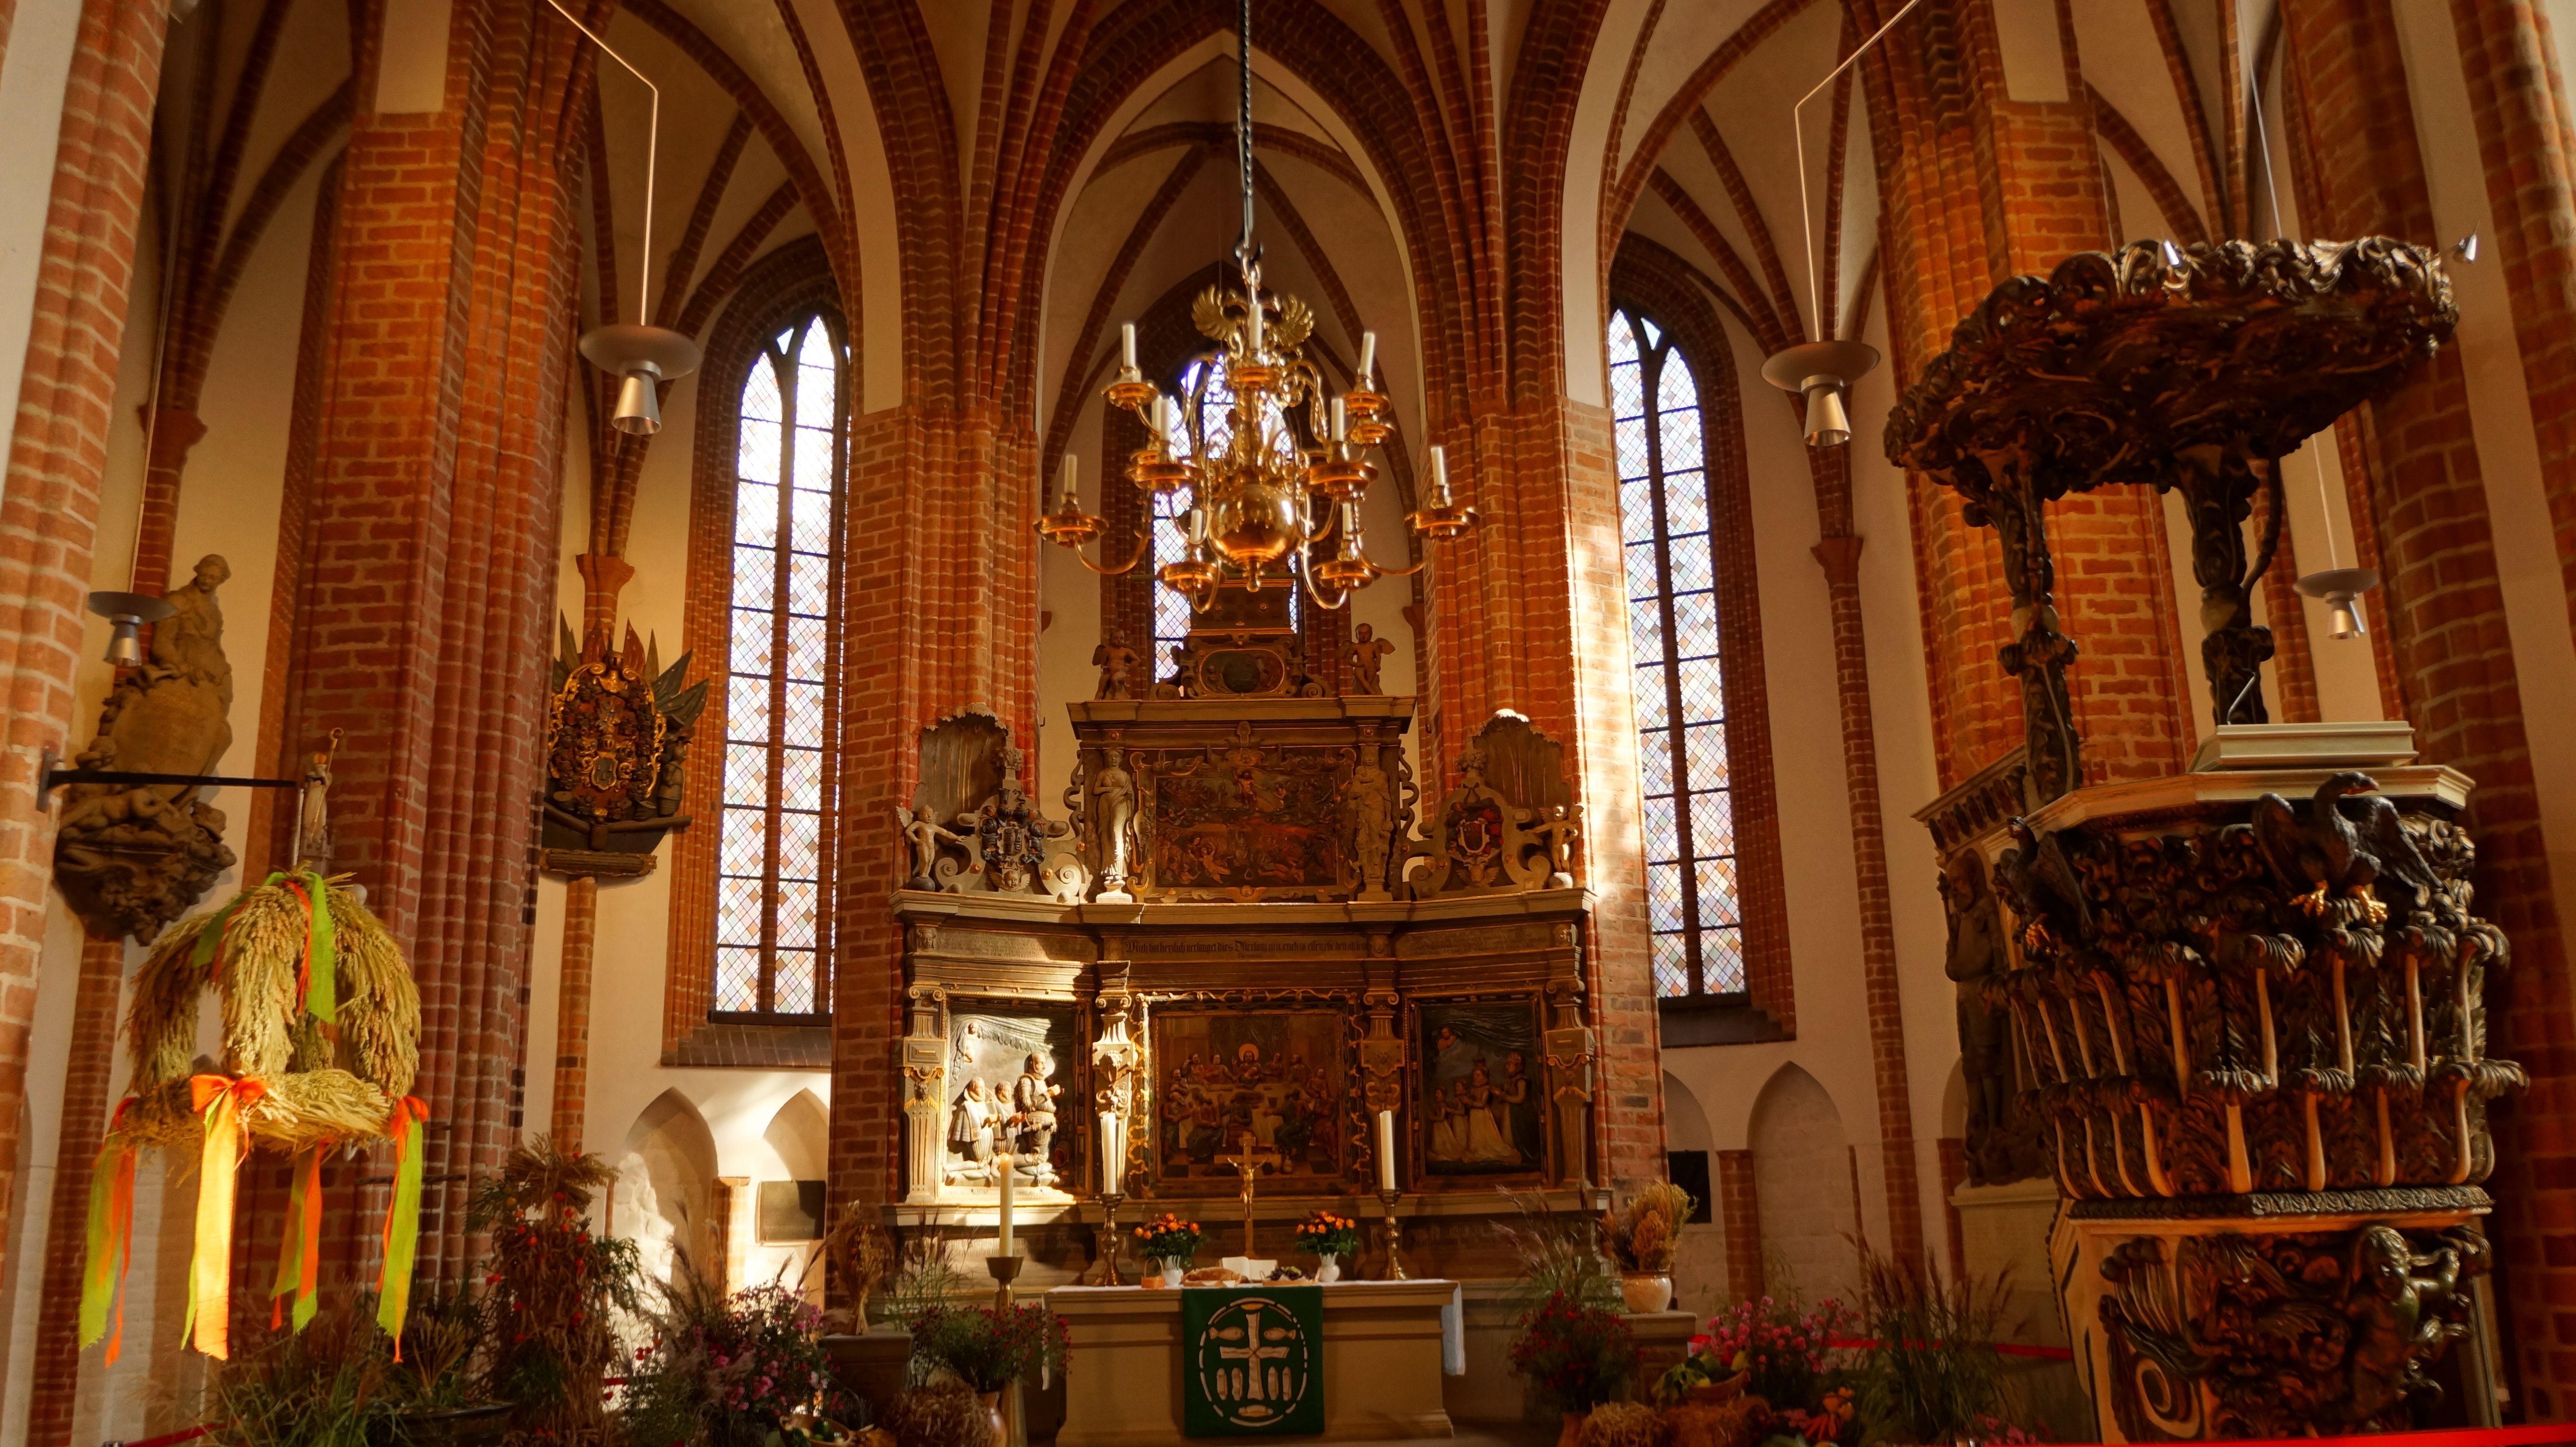
building, palace, religion, church, cathedral, chapel, christian, place of worship, altar, synagogue, christianity, basilica